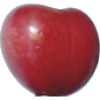
Label: Cherry 2